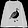
Label: T - shirt / top